Mirabal sisters

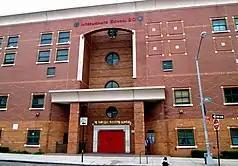
Mirabal Sisters Campus, housing KIPP Washington Heights, MS 319 Maria Teresa, and MS 324 Patria Mirabal, in Washington Heights, Manhattan

On 17 December 1999, the United Nations General Assembly designated 25 November as the International Day for the Elimination of Violence against Women in honor of the sisters. It marks the beginning of a 16-day period of Activism against Gender Violence. The last day of that period, 10 December, is International Human Rights Day. On 21 November 2007, Salcedo Province was renamed Hermanas Mirabal Province.